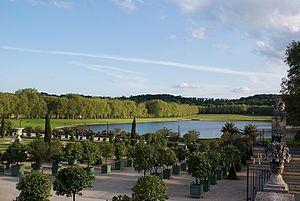
La pièce d'eau des Suisses depuis le Parterre de l'Orangerie - Petit Parc du Château de Versailles Removed watermark: Jérémy Flavien Hubert
Le jardin de Versailles, également appelé jardin du château de Versailles ou, au pluriel, les jardins de Versailles ou les jardins du château de Versailles, est situé à l'ouest du château de Versailles.